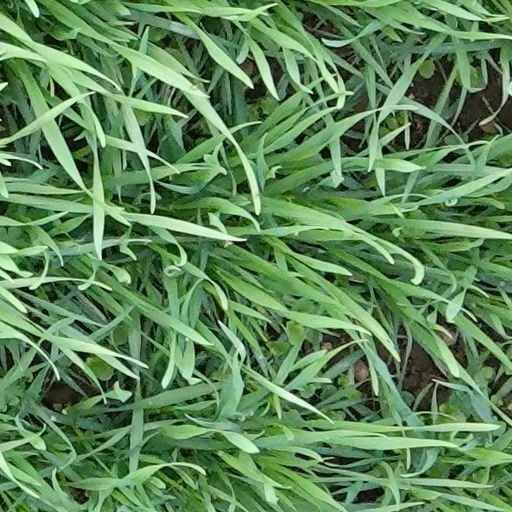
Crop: wheat